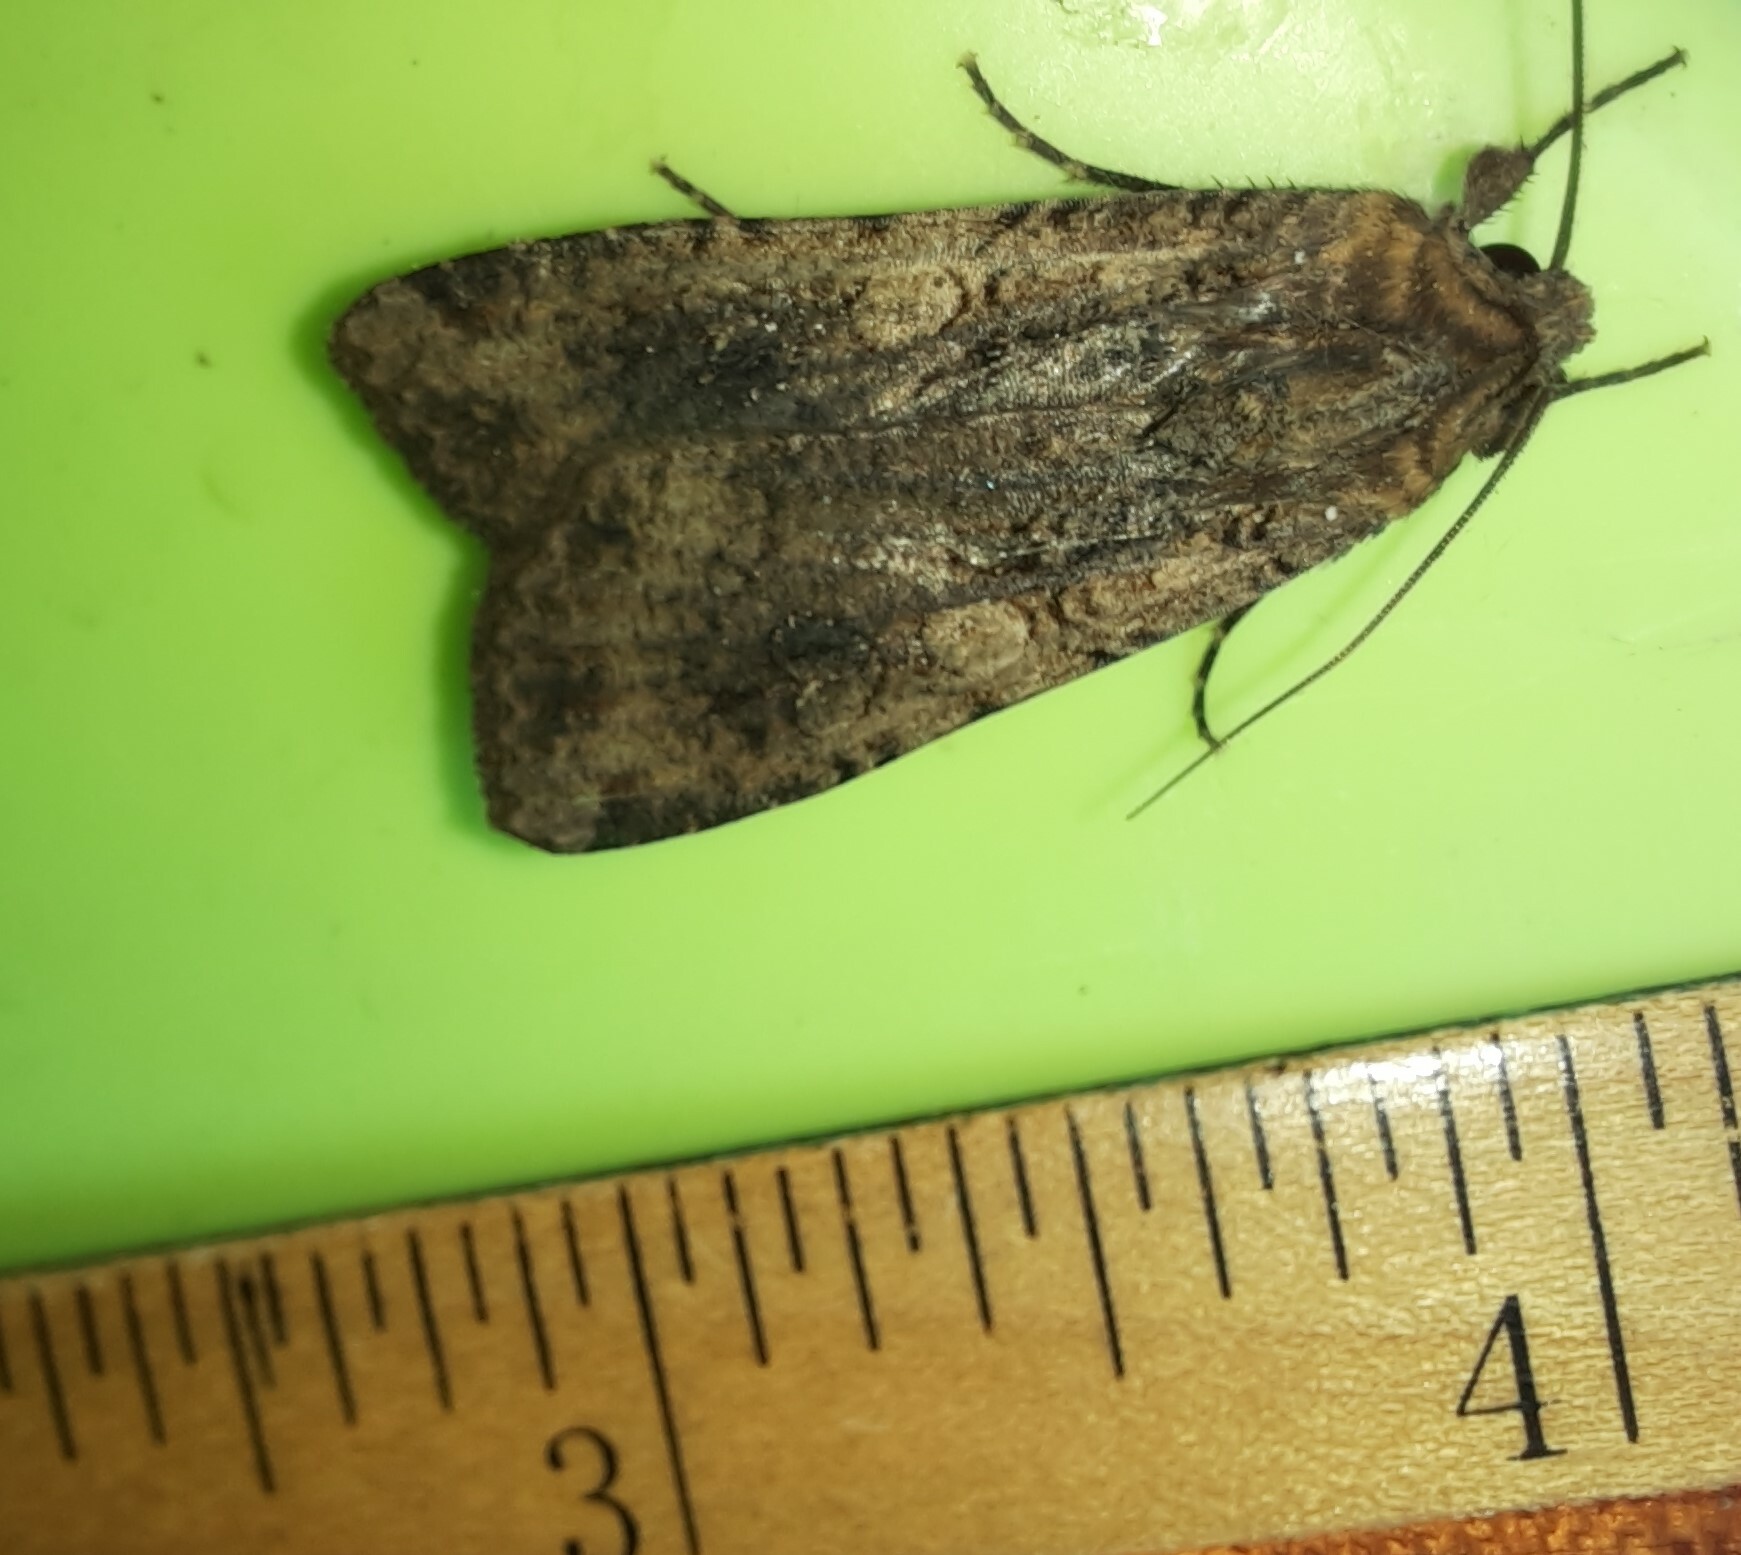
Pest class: cutworms